Miss Supranational 2021

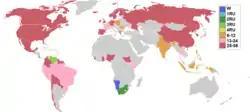
Countries and territories which sent delegates and results for Miss Supranational 2021

The winner of the Supra Fan Vote will automatically advance to the Top 12 finalists of Miss Supranational 2021.